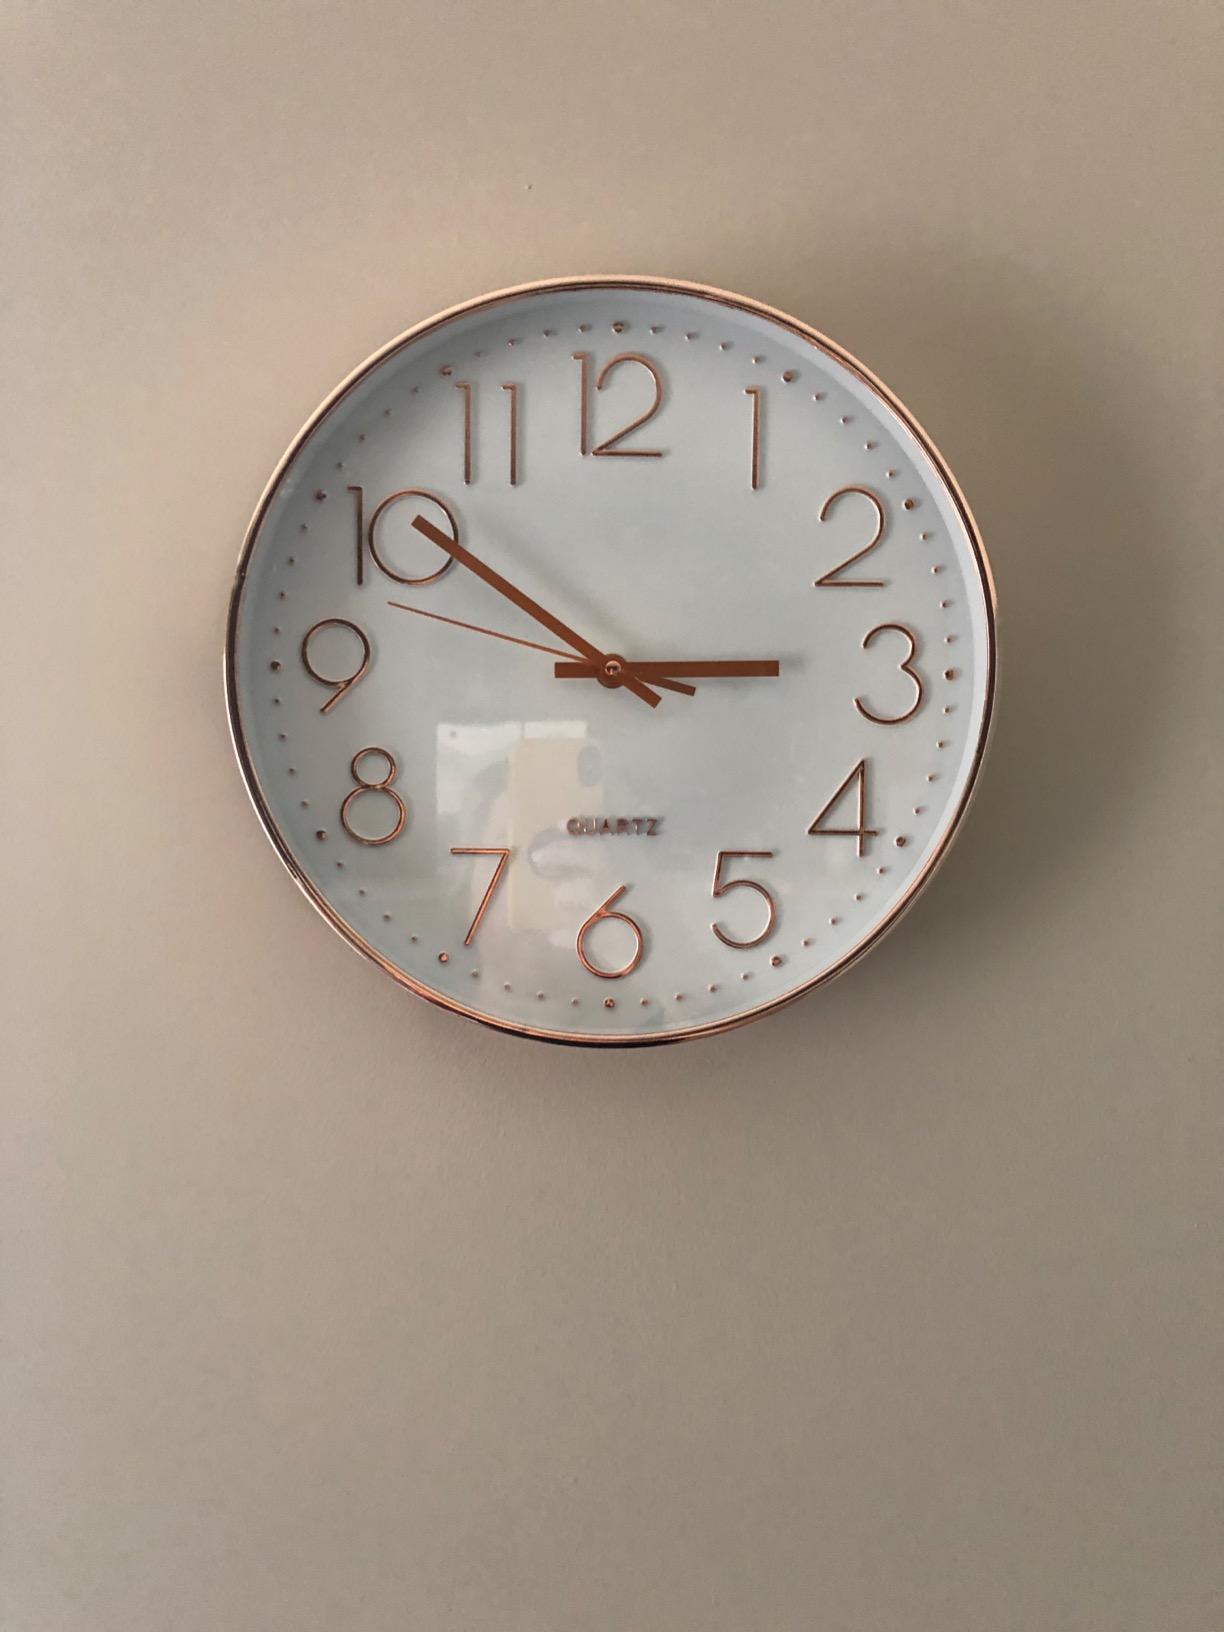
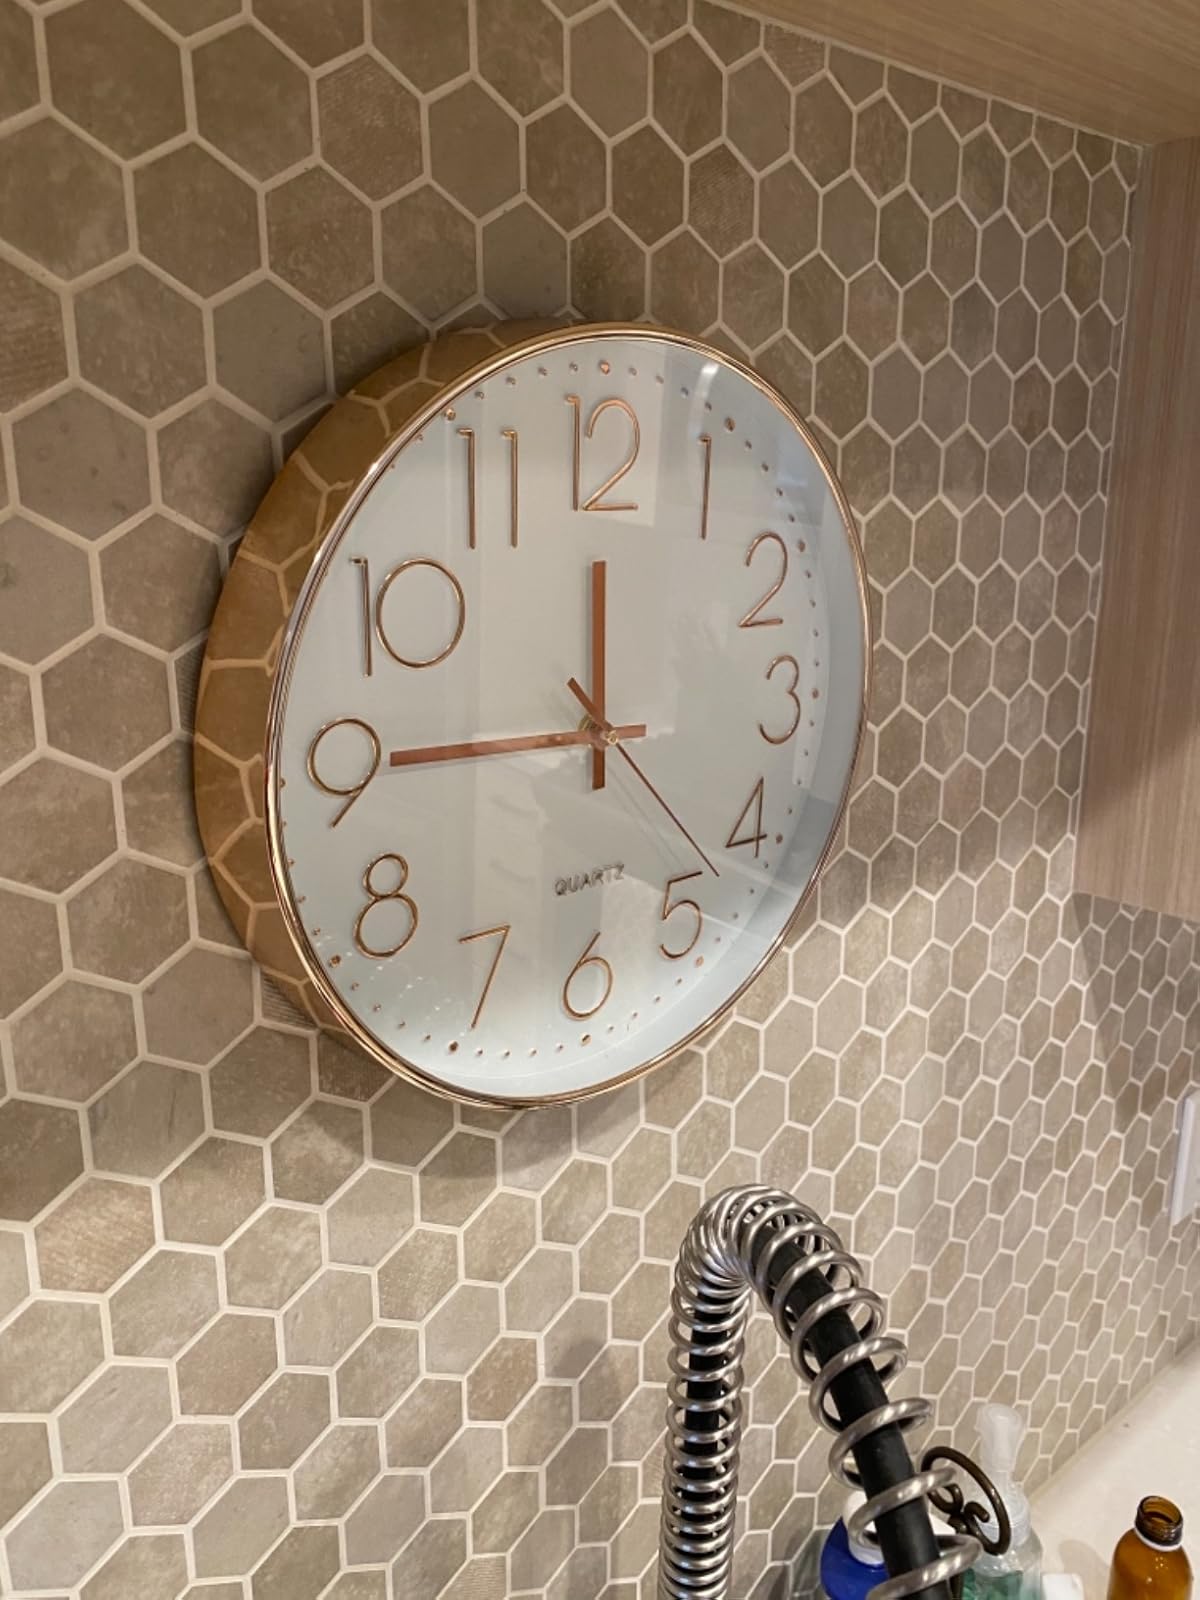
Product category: clock
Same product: yes